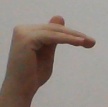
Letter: khaa